Fort Belan

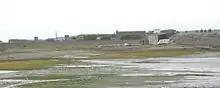
Fort Belan

The fort's innermost buildings are slightly taller than the stone walls. In the centre of the fort is a sheltered quadrangle; at one time, there were peacocks there. Fortified towers are located at either end of the courtyard. Each of the towers displays the two-headed eagle of the first Lord Newborough. Small two-storey houses that were used as officer and privates' quarters line the flanks, commodious barracks for the Caernarvonshire county militia. Approximately 24 cannons form a gun battery along the walls. One of the inner corridors is said to be the haunt of a phantom nursemaid.